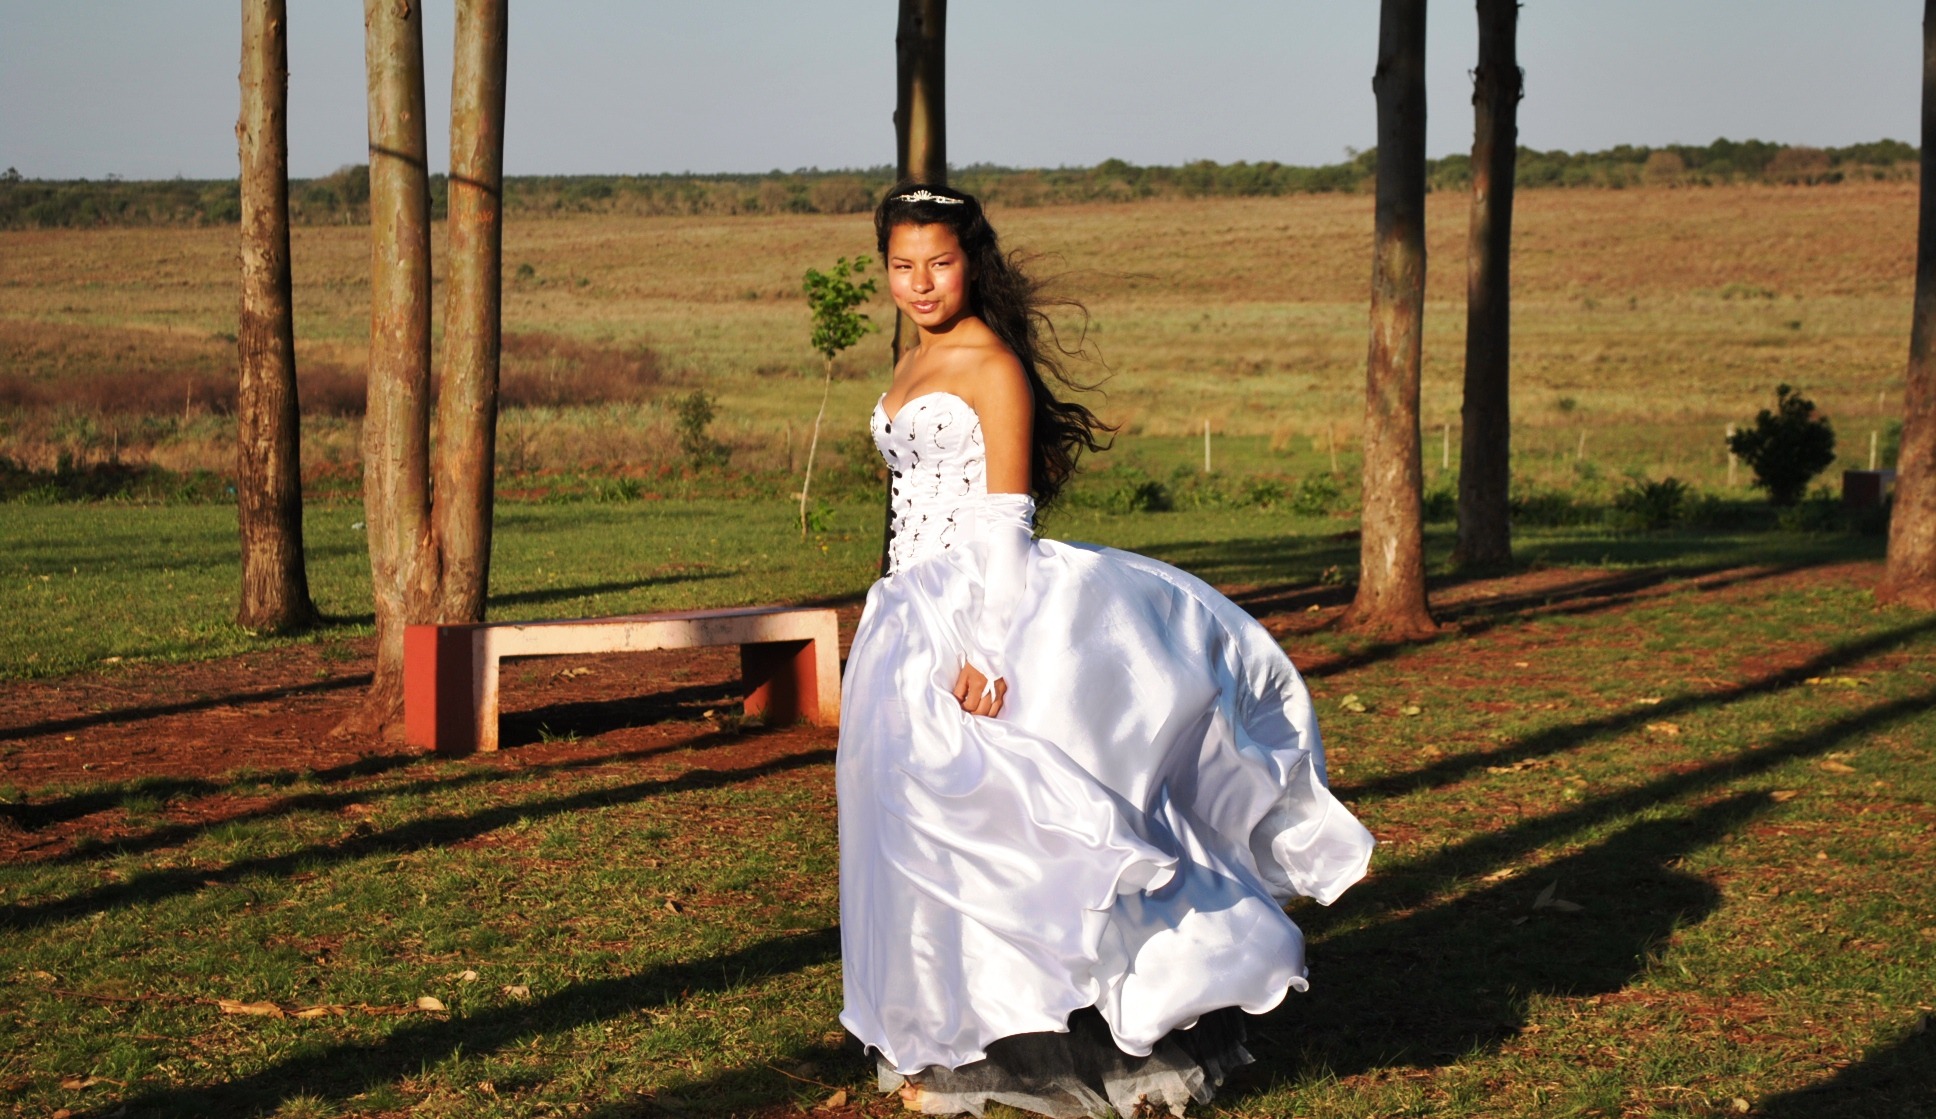
path, walking, girl, woman, field, profile, spring, autumn, ride, fashion, wedding, bride, white dress, dark hair, outdoors, ceremony, dress, photograph, princess, gown, bella, photo shoot, long dress, female brown, in the field